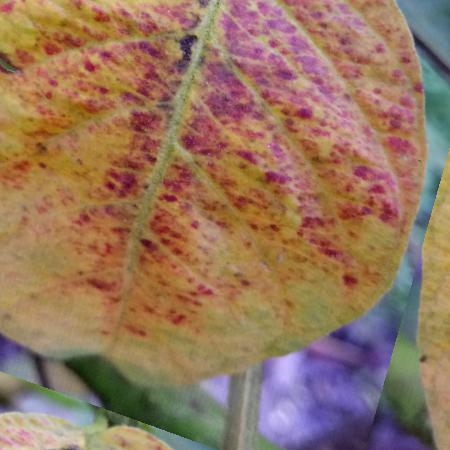
Label: Red rust